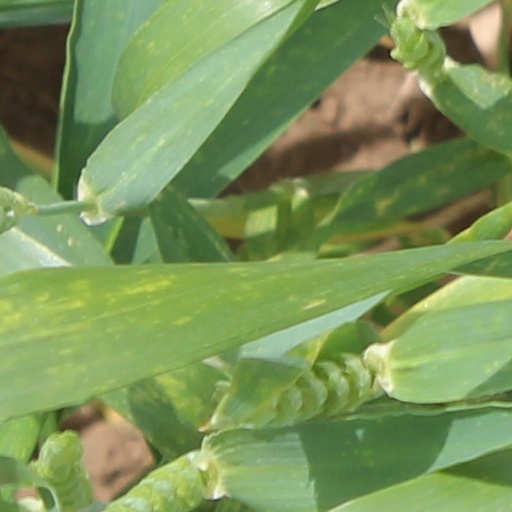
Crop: wheat